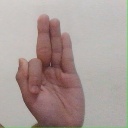
अक्षर: फ